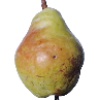
Label: pear_williams